Willy van der Kuijlen

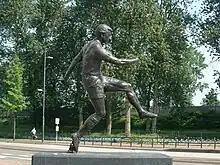
In 2004, a statue of Van der Kuijlen was revealed at the Philips Stadion

That year turned out to be the most successful season in his career, after PSV won the Eredivisie, the domestic cup and the UEFA Cup. In the UEFA Cup semi-finals, PSV faced FC Barcelona, with Johan Cruyff and Johan Neeskens as opponents. PSV won 4–3 on aggregate and advanced to the finals, where Bastia was beaten 3–0 at home (after a goalless draw in the first leg). Van der Kuijlen scored the third and final goal: a pass by Jan Poortvliet resulted in an effort that first hit the post, but rebounded back into his feet, enabling him to score nonetheless. Van der Kuijlen declared that "it was one of the few times we played really well on the European level. When you score a goal like that it stays in your memory."